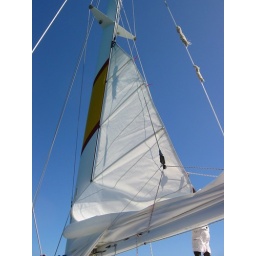
Fun sail boat circumnavigation around Antigua